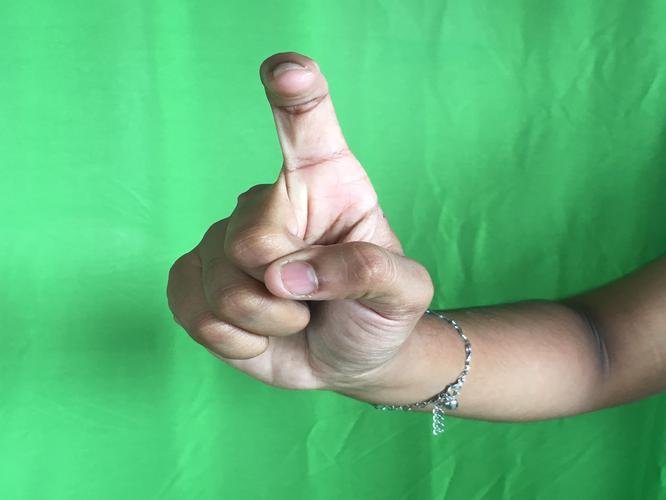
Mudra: Tamarachudam
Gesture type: single_hand